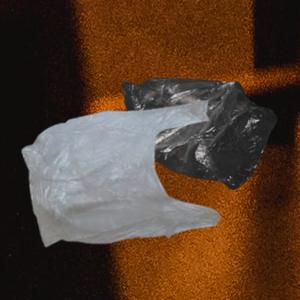
Label: plasticbags